Elena Sidneva

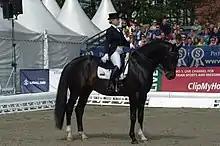

Elena Sidneva (born 31 December 1964) is a Russian dressage rider. She is a two-time Olympian. Her best Olympic result came in 2000 when she placed 24th in the individual dressage competition.